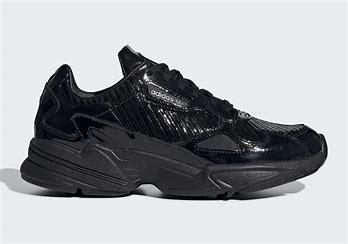
Brand: Adidas
Model: Falcon